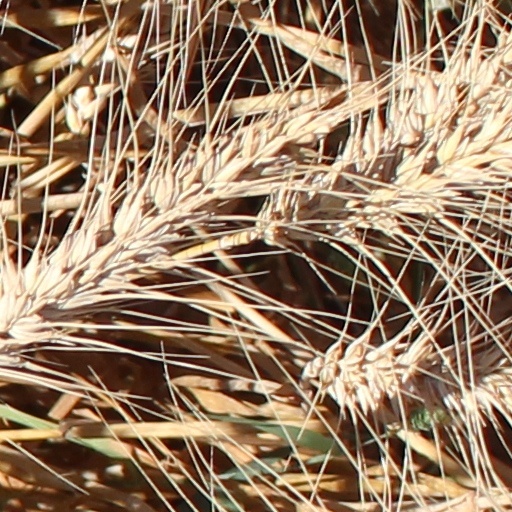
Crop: wheat